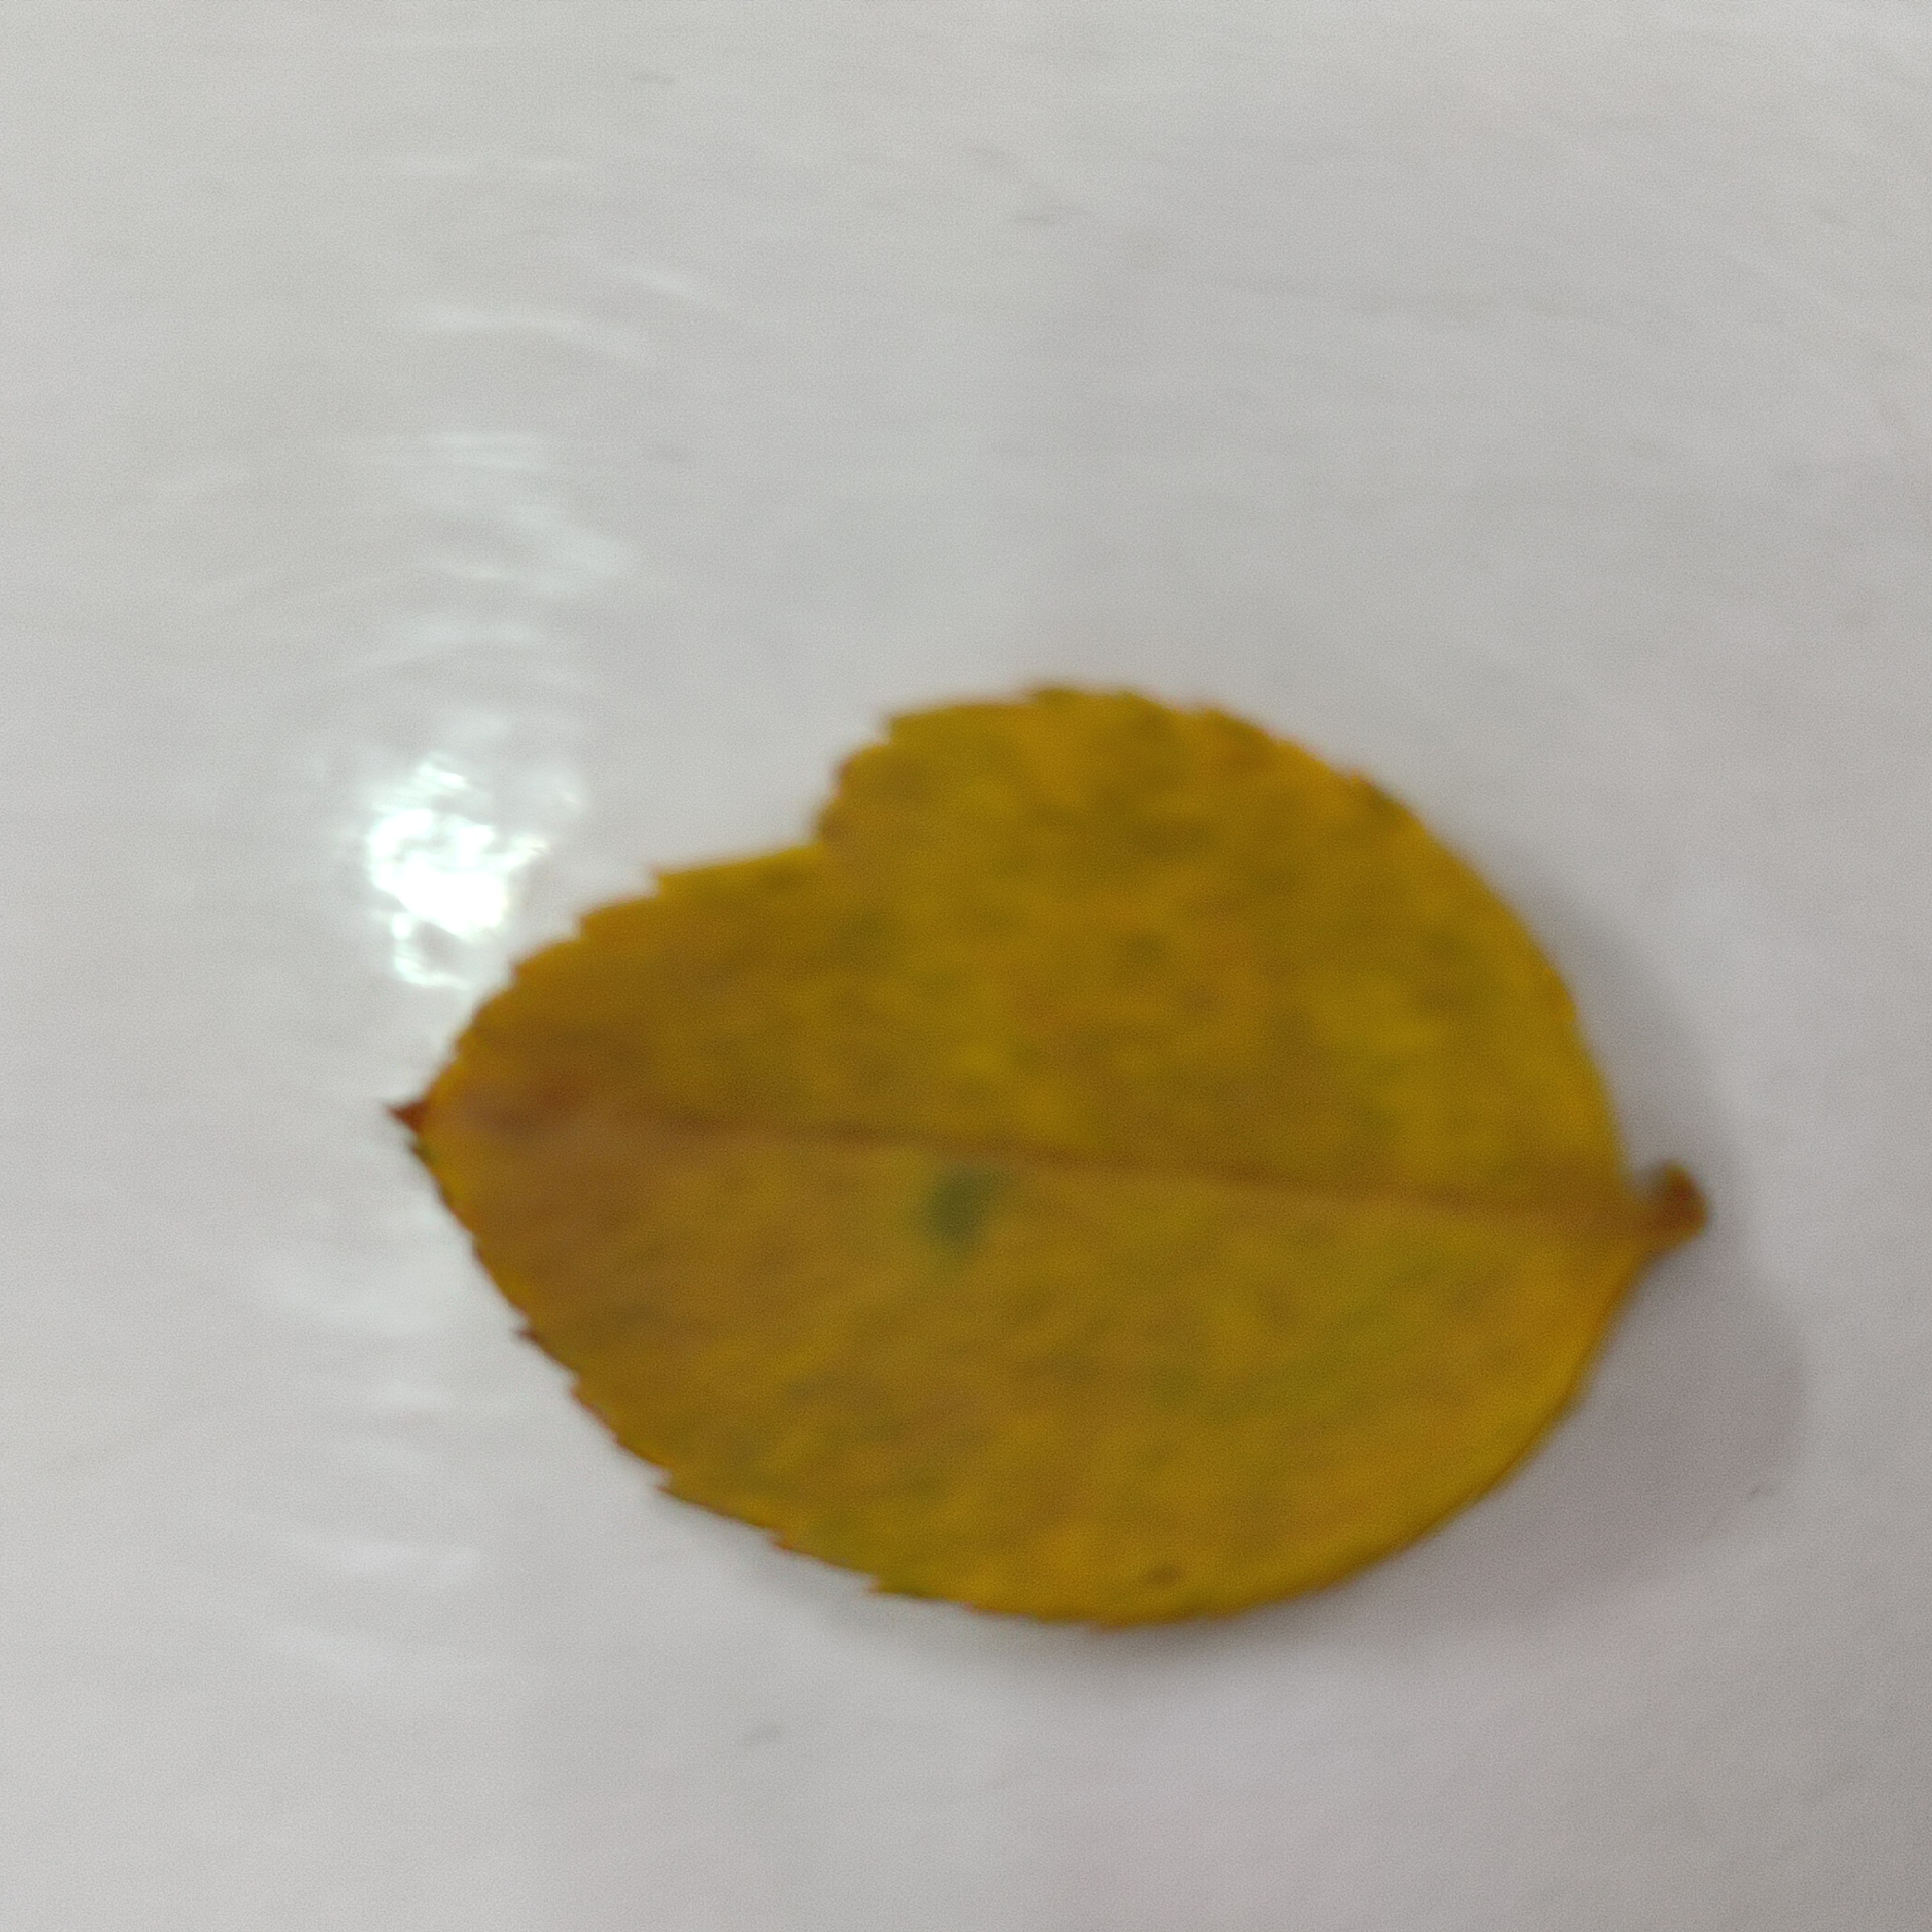
Label: Yellow Mosaic Virus